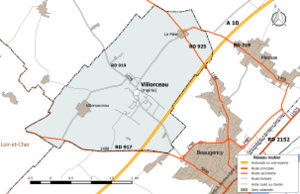
Carte du réseau routier de la commune de fr:Villorceau.
Villorceau est une commune française, située dans le département du Loiret en région Centre-Val de Loire.